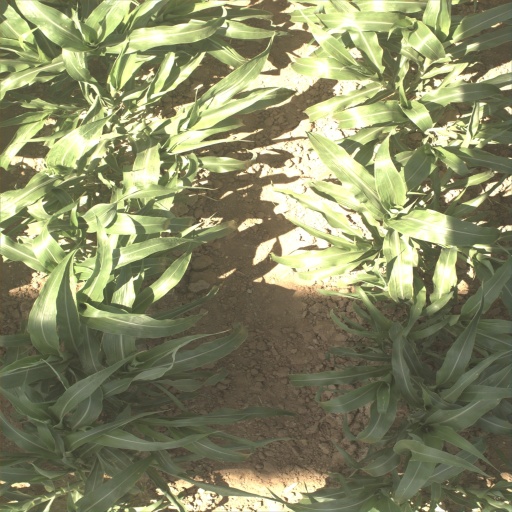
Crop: sorghum